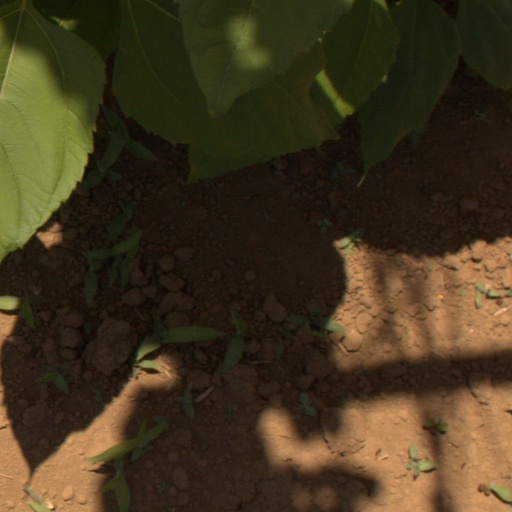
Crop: Jerusalem artichoke